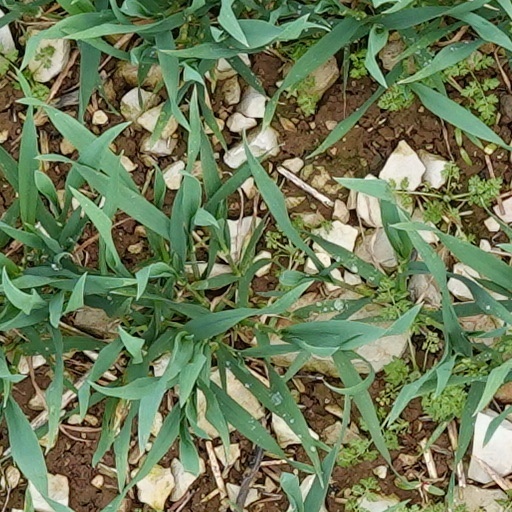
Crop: wheat